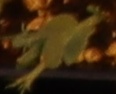
Label: Field Pea